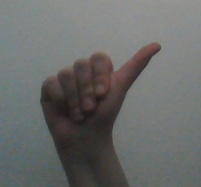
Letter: dhad